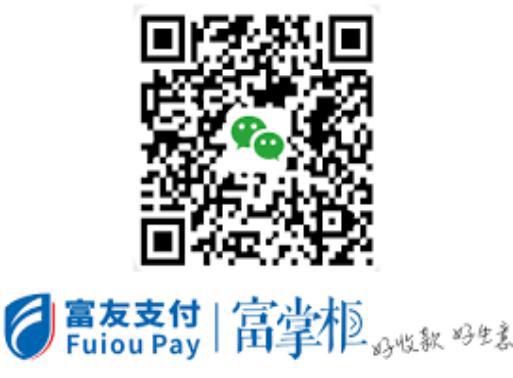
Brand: fuyou
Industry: Electronic